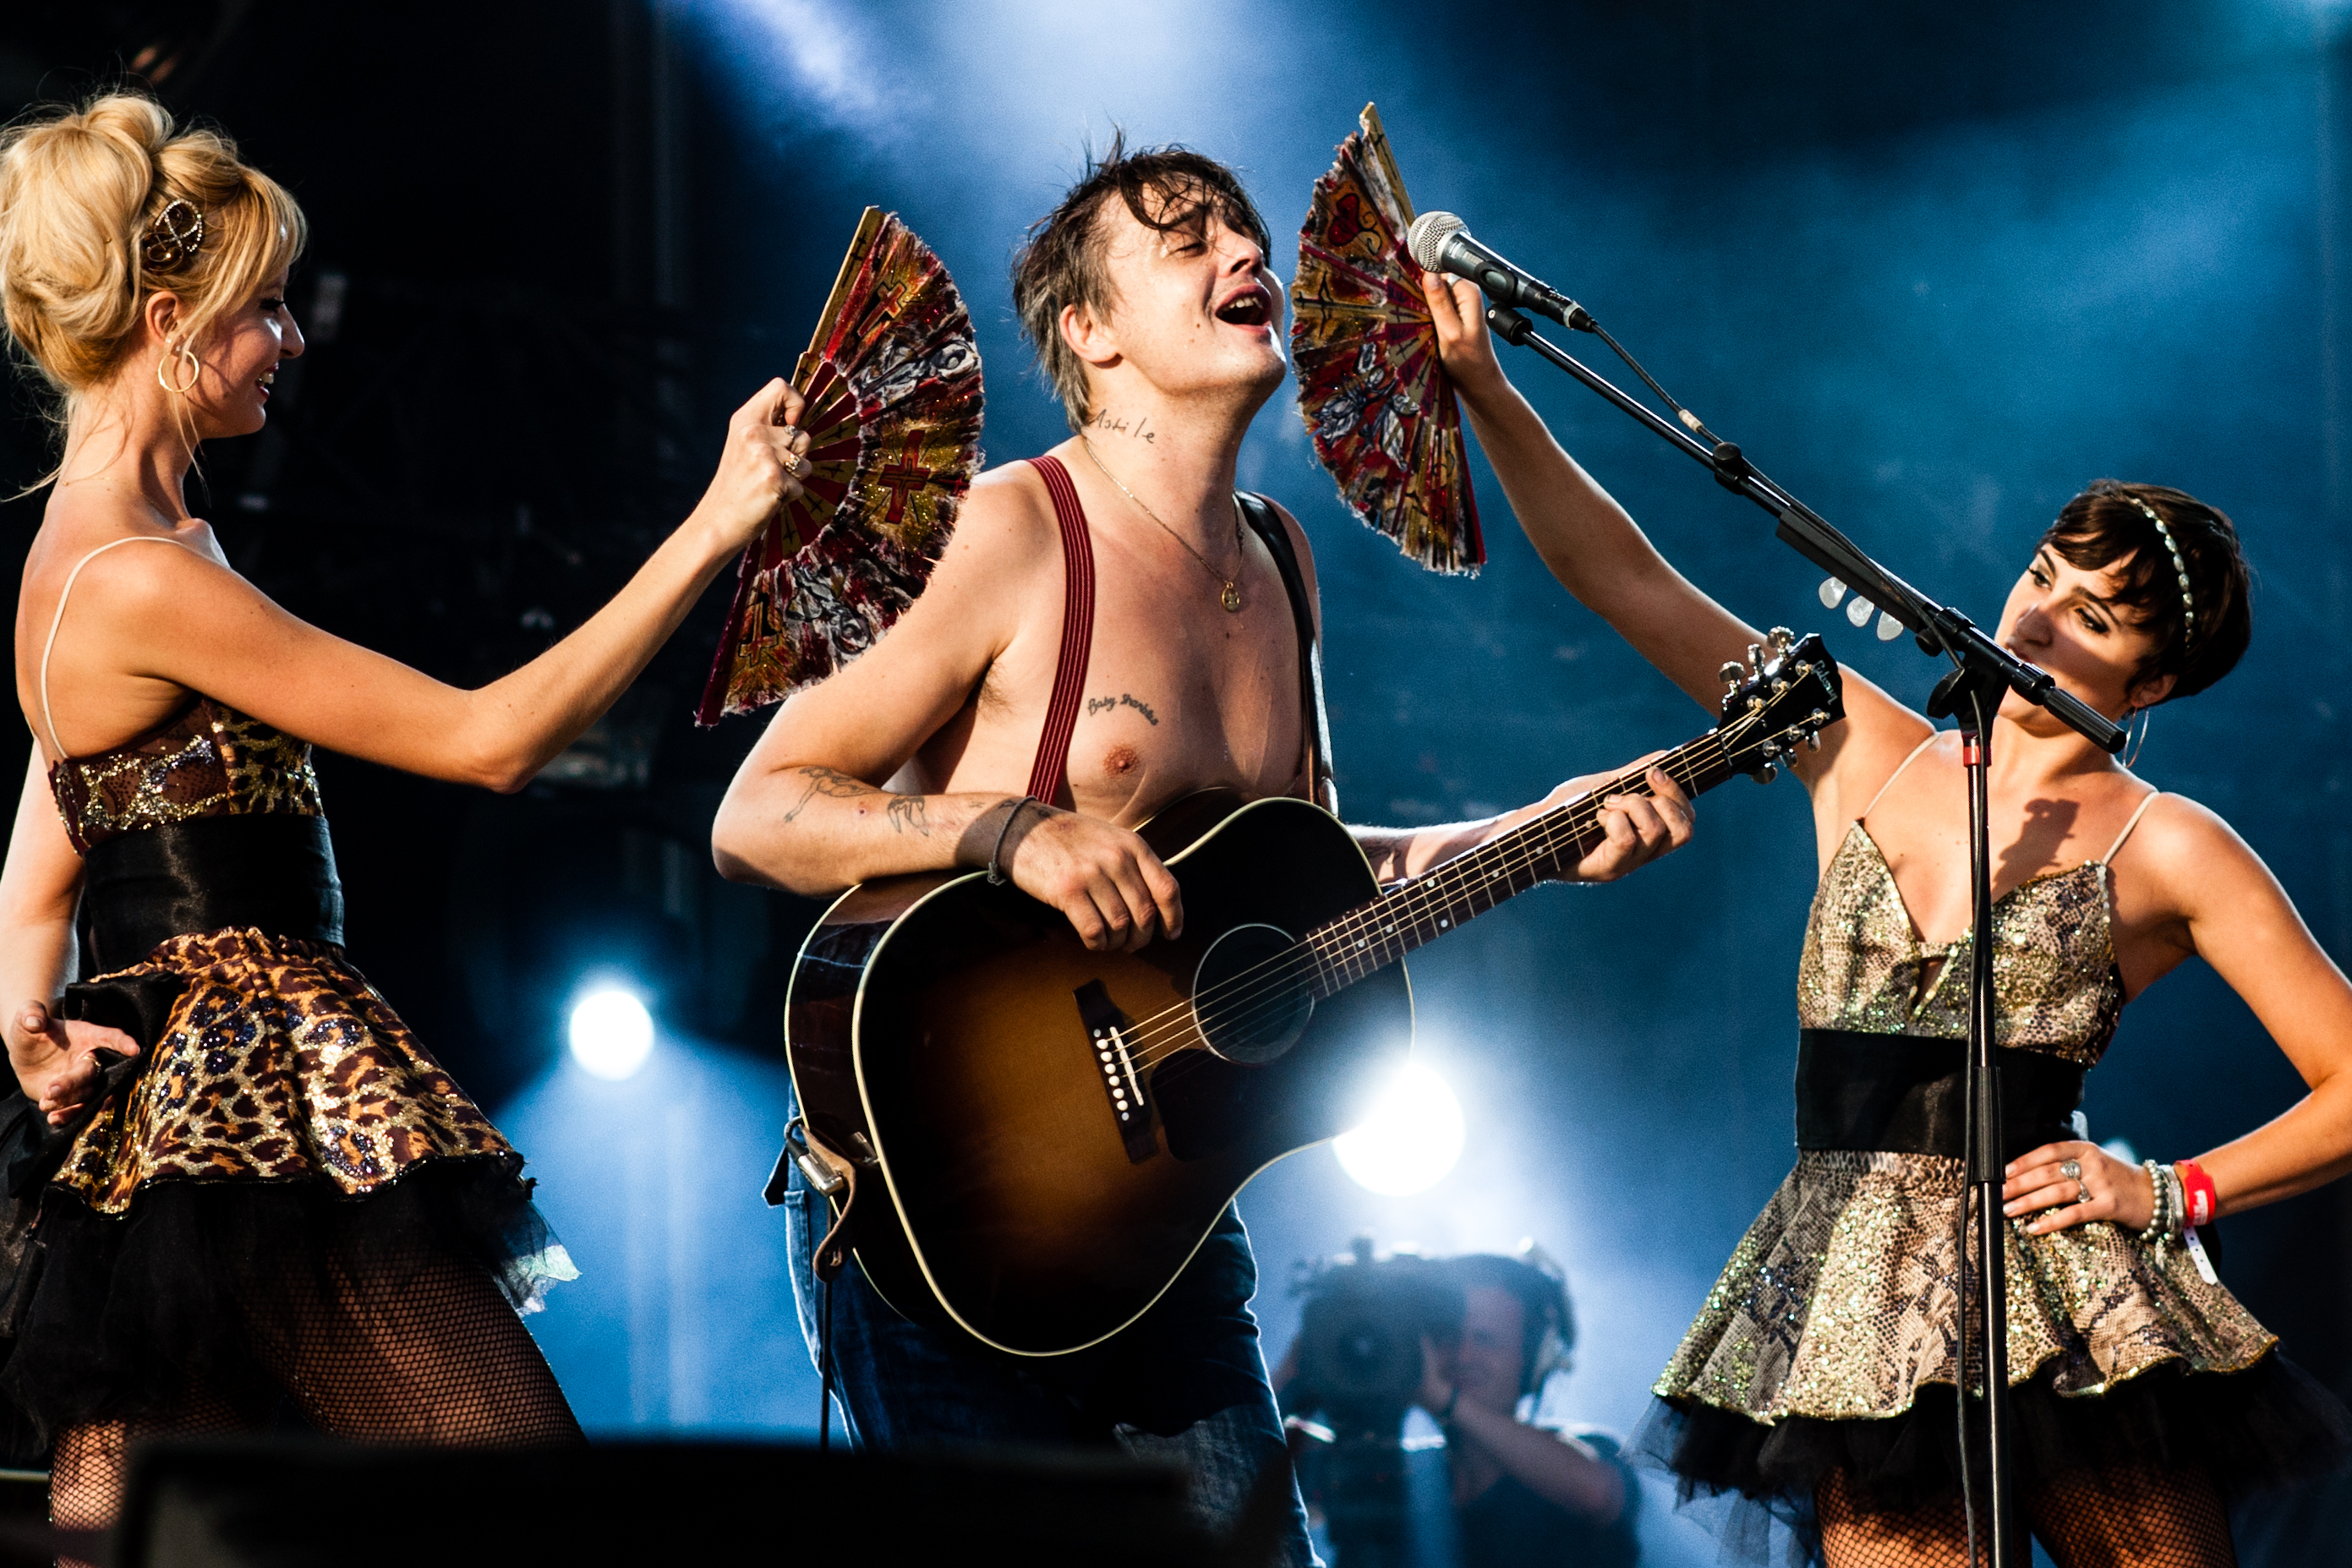
music, concert, live, canon, fashion, musician, performance art, festival, 40d, gig, stage, fete, humanit, huma, fetedelhumanite, doherty, pete, petedoherty, dancers, classical, performance, bassist, singing, guitarist, drummer, entertainment, performing arts, singer songwriter, social group, musical ensemble, musical theatre